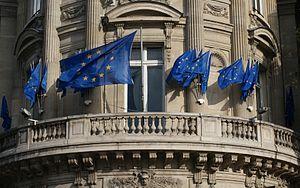
Représentation de la Commission européenne en France, 288 Boulevard Saint-Germain